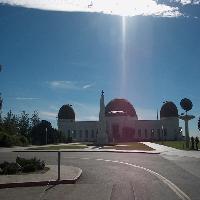
Weather: sun or clear